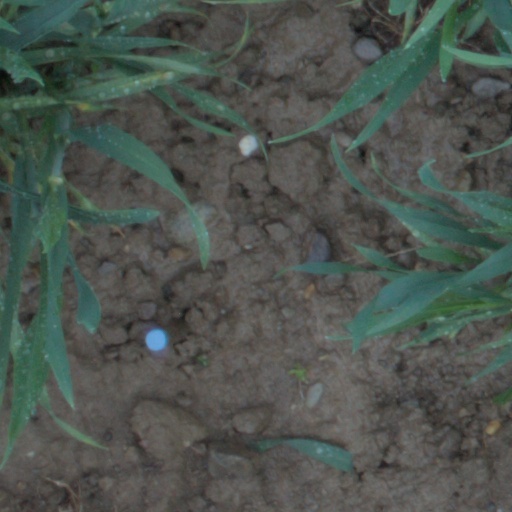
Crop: wheat